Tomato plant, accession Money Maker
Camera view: vertical (180 deg); turntable rotation: 0 degrees
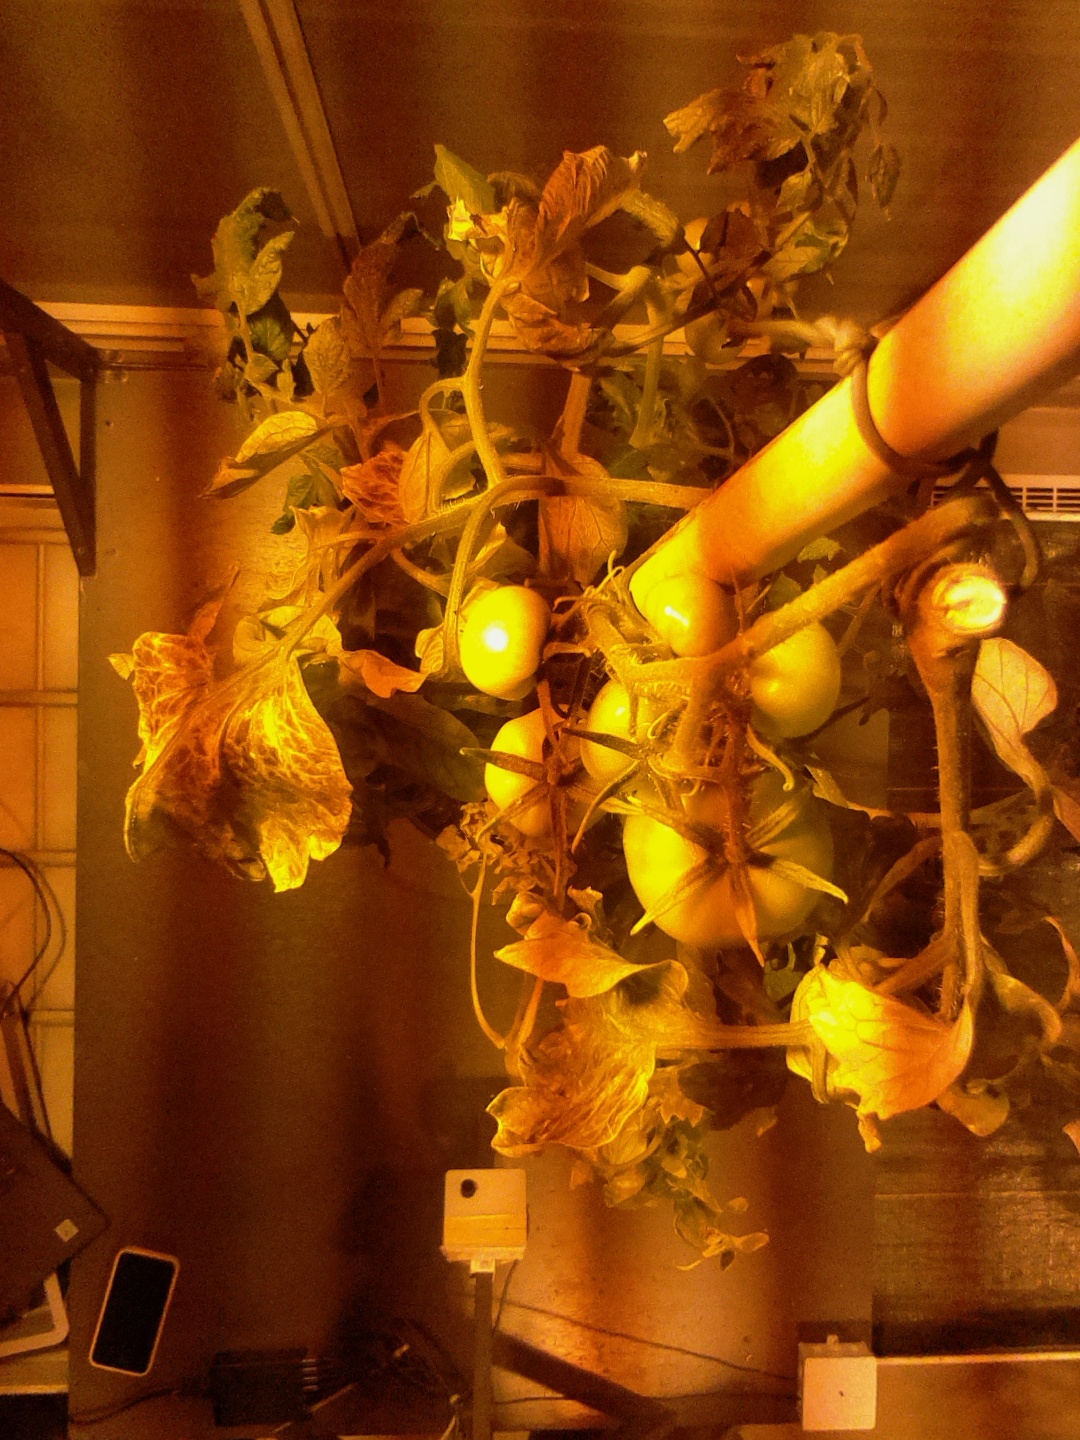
BBCH growth stage 79: 90% -100% of final fruit size